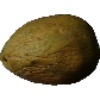
Label: Papaya 1